2016 Kumamoto earthquakes

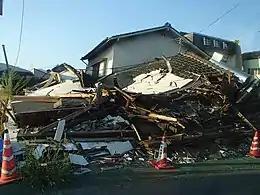

The were a series of earthquakes, including a magnitude 7.0 mainshock which struck at 01:25 JST on April 16, 2016 (16:25 UTC on April 15) beneath Kumamoto City of Kumamoto Prefecture in Kyushu Region, Japan, at a depth of about , and a foreshock earthquake with a magnitude 6.2 at 21:26 JST (12:26 UTC) on April 14, 2016, at a depth of about .